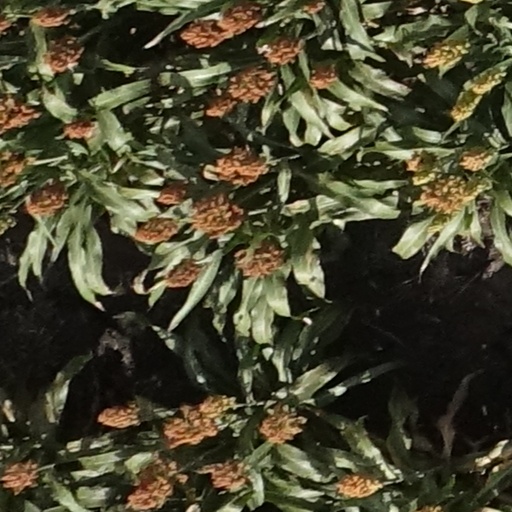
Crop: sorghum